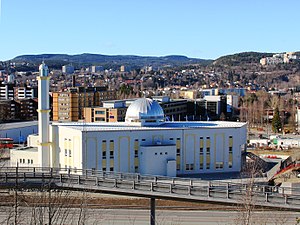
Norge / Demografi / Migration / Religion
Bait-un-Nasr-moskeen i Oslo.
Norge, officielt Kongeriget Norge, er en skandinavisk enhedsstat i form af et konstitutionelt monarki, der består af den vestlige del af den skandinaviske halvø samt Jan Mayen, Svalbard og Bouvetøen. Norge har et areal på 385.207 km² og et indbyggertal på over 5,3 millioner. Det er det næsttyndest befolkede land i Europa. Den længste grænse går mod øst til Sverige, mod nord til Finland og Rusland. Resten af landet afgrænses af havet: Barentshavet mod nord, Norskehavet mod vest, Nordsøen mod sydvest og Skagerrak mod syd. Landets hovedstad er Oslo. Norge gør krav på territorierne Dronning Maud Land og Peter I's Ø i og ved Antarktis, men disse krav er ikke alment anerkendt.